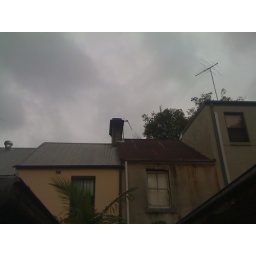
that's our house in the yellow and our neighbours, seen from the back yard.